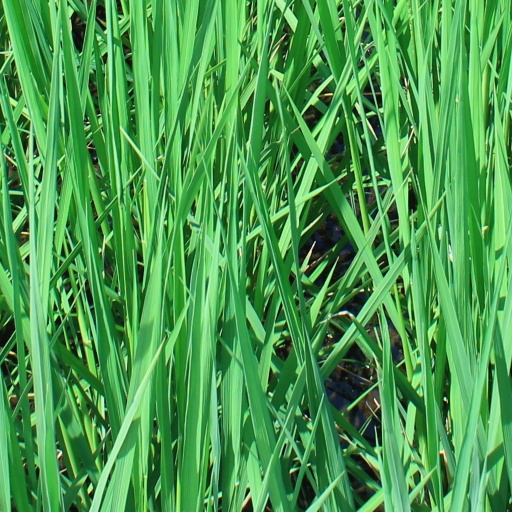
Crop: rice